HAL 9000

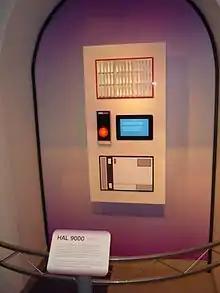
A loose replica of HAL 9000 on exhibit at the Carnegie Science Center

HAL's name, according to Clarke, is derived from "H"euristically programmed "AL"gorithmic computer. After the film was released, fans noticed HAL was a one-letter shift from the name IBM and there has been much speculation since then that this was a dig at the large computer company, something that both Clarke and Kubrick denied. Clarke addressed the issue in "The Lost Worlds of 2001":